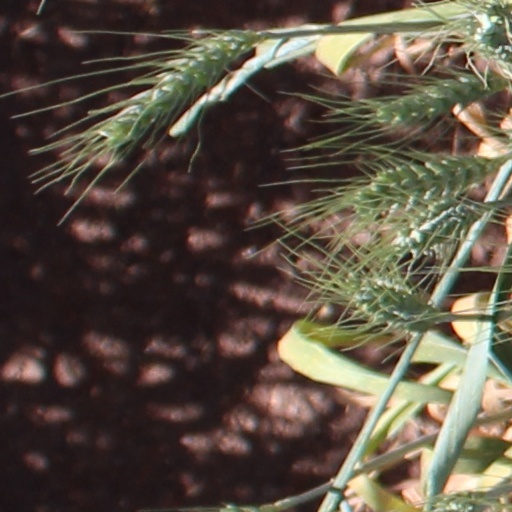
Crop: wheat